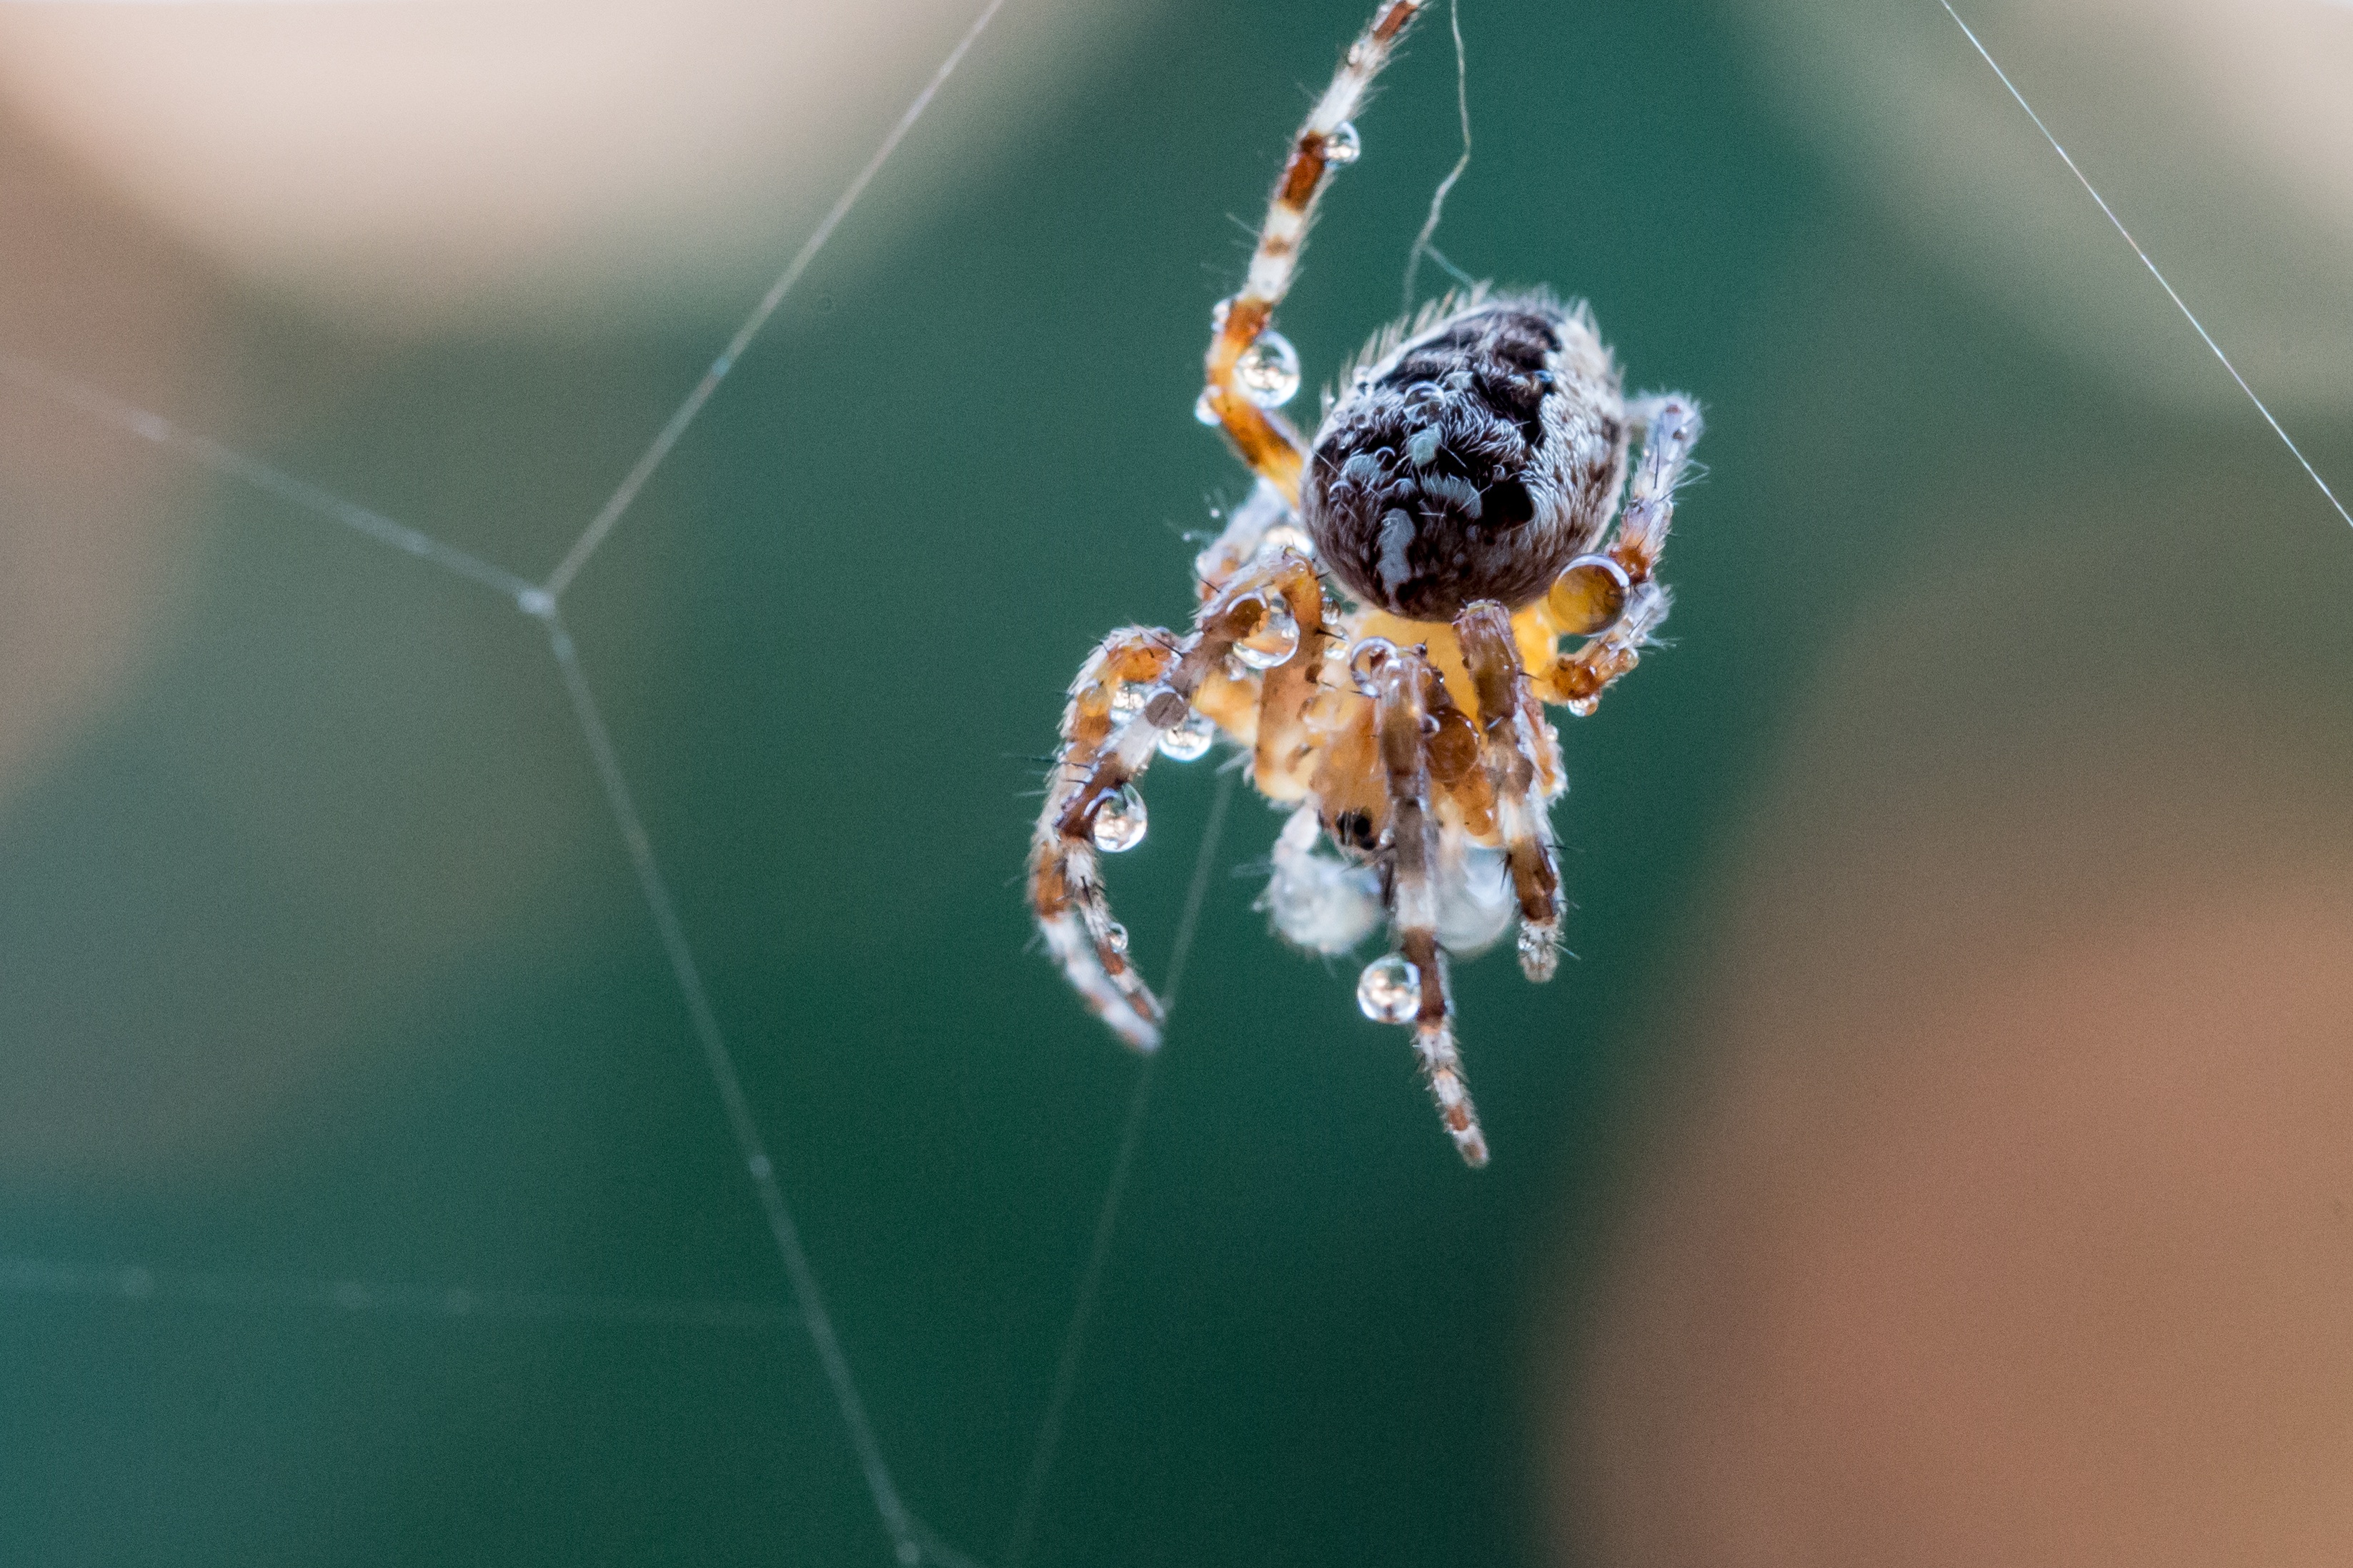
photography, animal, insect, floating, close, fauna, material, drip, invertebrate, spider web, cobweb, close up, spider, hairy, arachnid, garden spider, argiope, network, drop of water, spider webs, macro photography, arthropod, araneus diadematus, european garden spider, safety net, araneus, spider macro, orb weaver spider